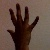
The image shows a hand gesture representing the number 5 in Indian Sign Language.